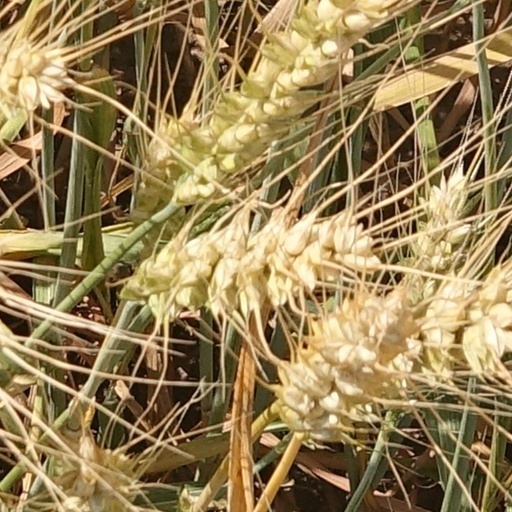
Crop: wheat